William J. Rea

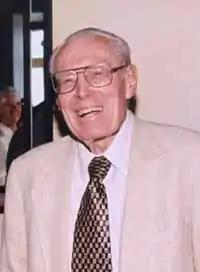

William J. Rea (February 21, 1920 – August 3, 2005) was a United States district judge of the United States District Court for the Central District of California.